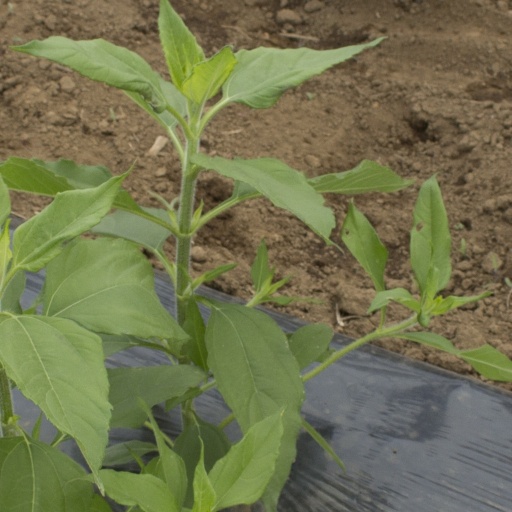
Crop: Jerusalem artichoke